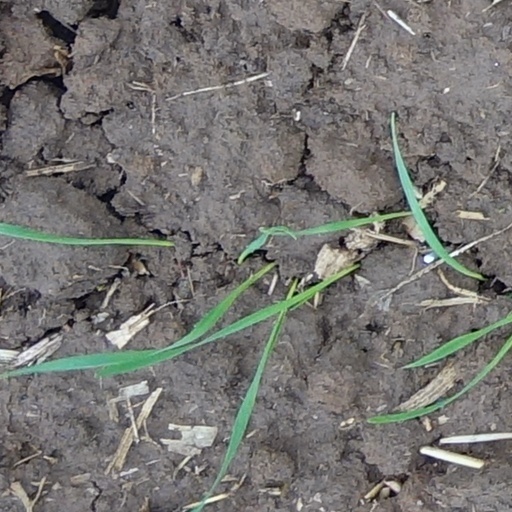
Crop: wheat